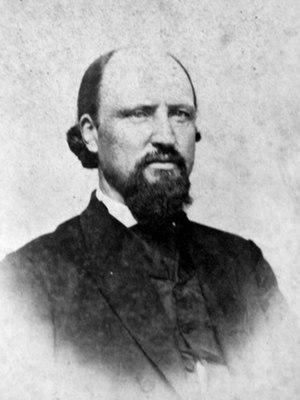
Robert Burns Lindsay, né le 4 juillet 1824 et mort le 13 février 1902, est un homme politique démocrate américain. Il est gouverneur de l'Alabama entre 1870 et 1872.